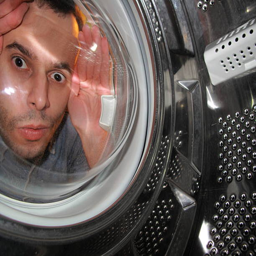
i think that 's my camera inside the washing machine !